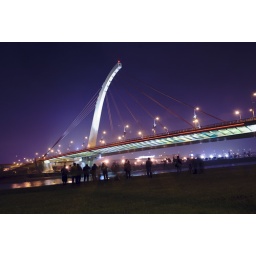
DSC_1758- tachih, taipei, taiwan.A line of people capture an often photographed bridge in tachih, Taipei. well, a street near river.